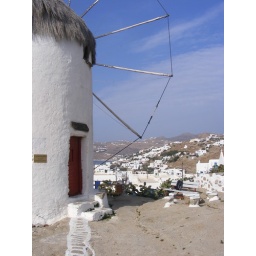
Took this while on holiday in Greece, have a print of it on my bedroom wall :)